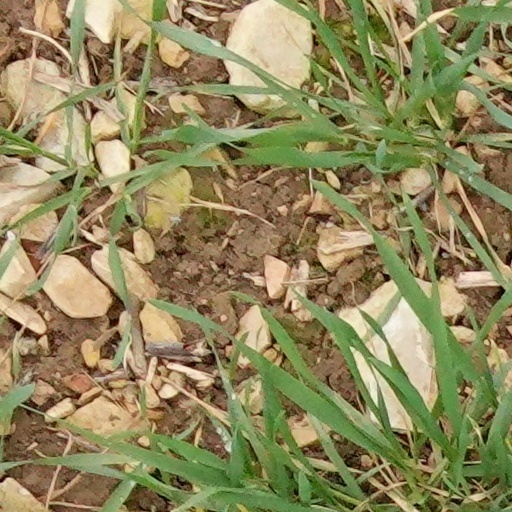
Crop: wheat